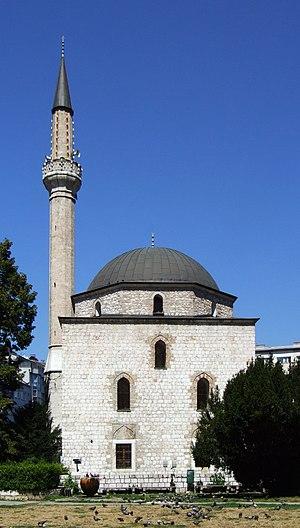
Cet article recense les monuments nationaux situés sur le territoire de la Ville de Sarajevo en Bosnie-Herzégovine et dans la République serbe de Bosnie. La liste établie par la Commission pour la protection des monuments nationaux compte 109 monuments nationaux inscrits sur la liste principale et 20 monuments inscrits sur une liste provisoire.
La mosquée d'Ali-pacha est située en Bosnie-Herzégovine, sur le territoire de la Ville de Sarajevo. Construite en 1560 et 1561, elle est inscrite sur la liste des monuments nationaux de Bosnie-Herzégovine.